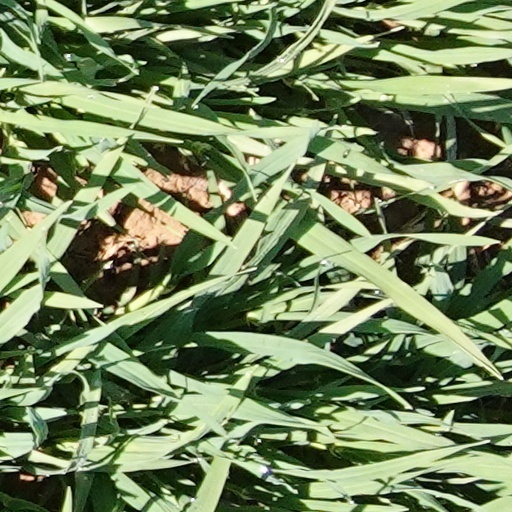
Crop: wheat